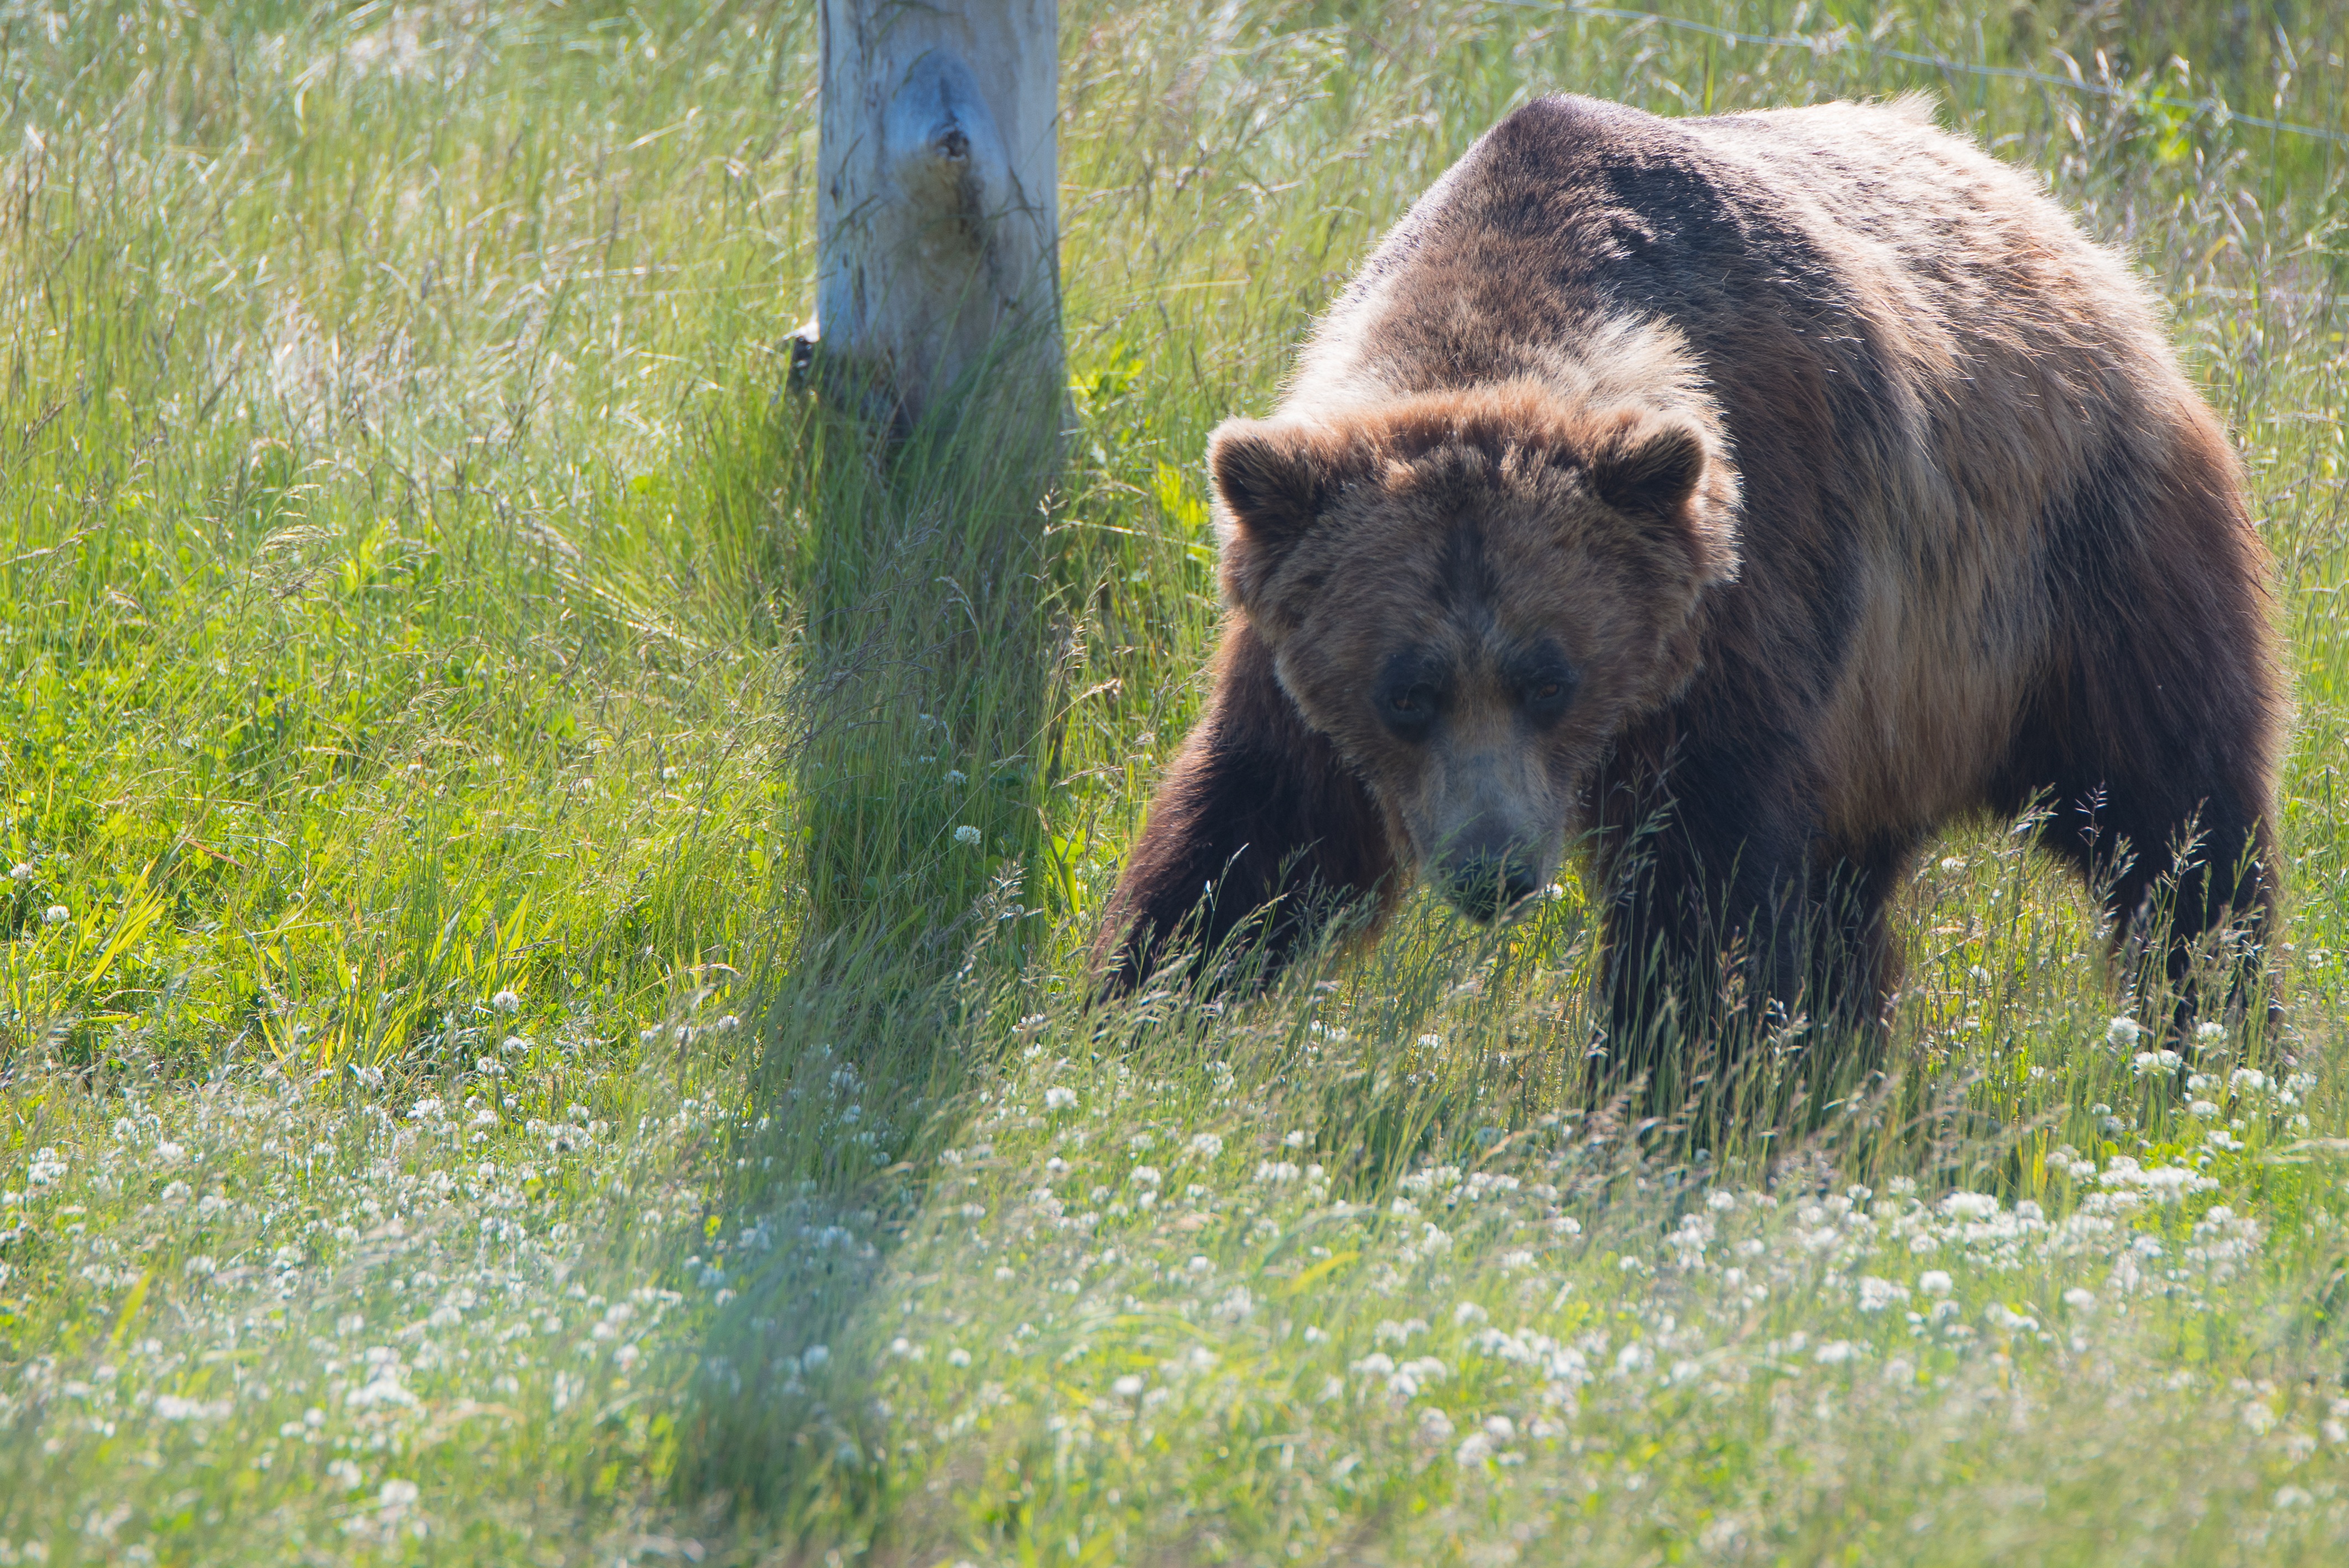
nature, outdoor, animal, bear, wildlife, wild, brown, mammal, fauna, brown bear, vertebrate, starring, grizzly bear, american black bear